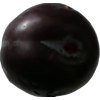
Label: plum